Andaman Nicobar Environment Team

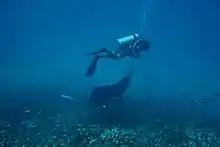
Underwater research-Ray

Working with local communities and government departments across the islands, ANET spearheads a number of on-the-ground interventions that are focused on the preservation of biodiversity, improving local livelihoods, place-based and experiential education, training and support for environmental stewardship, waste management and policy support. Intervention work carried out by ANET includes a Learning Lab focusing on foundational literacy and numeracy, supported by WIPRO and several new initiatives on health and sports supported by Blue Ventures and SOL Foundation respectively. ANET/Dakshin Foundation also supports the Andaman Karen Crafts, a cooperative initiative for strengthening socio-economic, cultural and ecological connections among the Karen of Middle Andaman. ANET is currently in the process of initiating its first community centre in Wandoor with funding from SEACOLOGY.